William Merriman

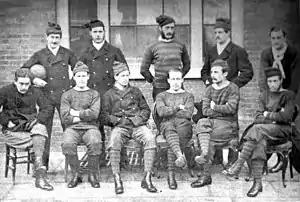
The Royal Engineers team of 1872. Eight of these players played in the first FA Cup Final. Merriman is standing first on the left

Merriman represented the Addiscombe Military Seminary at football in 1856, before his service in India. During his period of service in England between 1867 and 1881, he was a regular member of the Royal Engineers football team, generally playing in goal. Contemporaries described him as "the most popular of football chiefs", "as a goalkeeper (he) is never found wanting", "one of the very best goalkeepers of the day, plucky, cool and difficult to pass" and "always doing the right thing at the right time". The "Royal Engineers Journal" described Merriman as "an uncommonly good goal-keeper, a fact not infrequently mentioned in the records of matches".